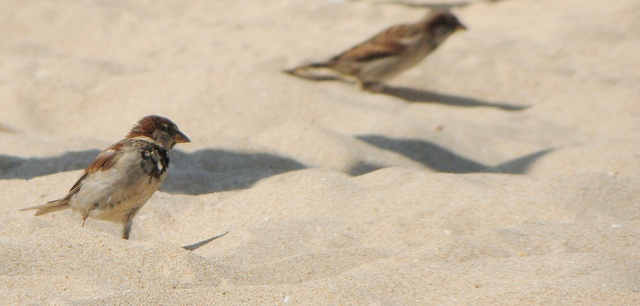
some small birds are standing in the sand
A pair of birds standing in the sand, at the beach.
A closeup of two sparrows standing in sand.
Two small brown and gray birds standing in sand
a couple of birds that are standing on some sand